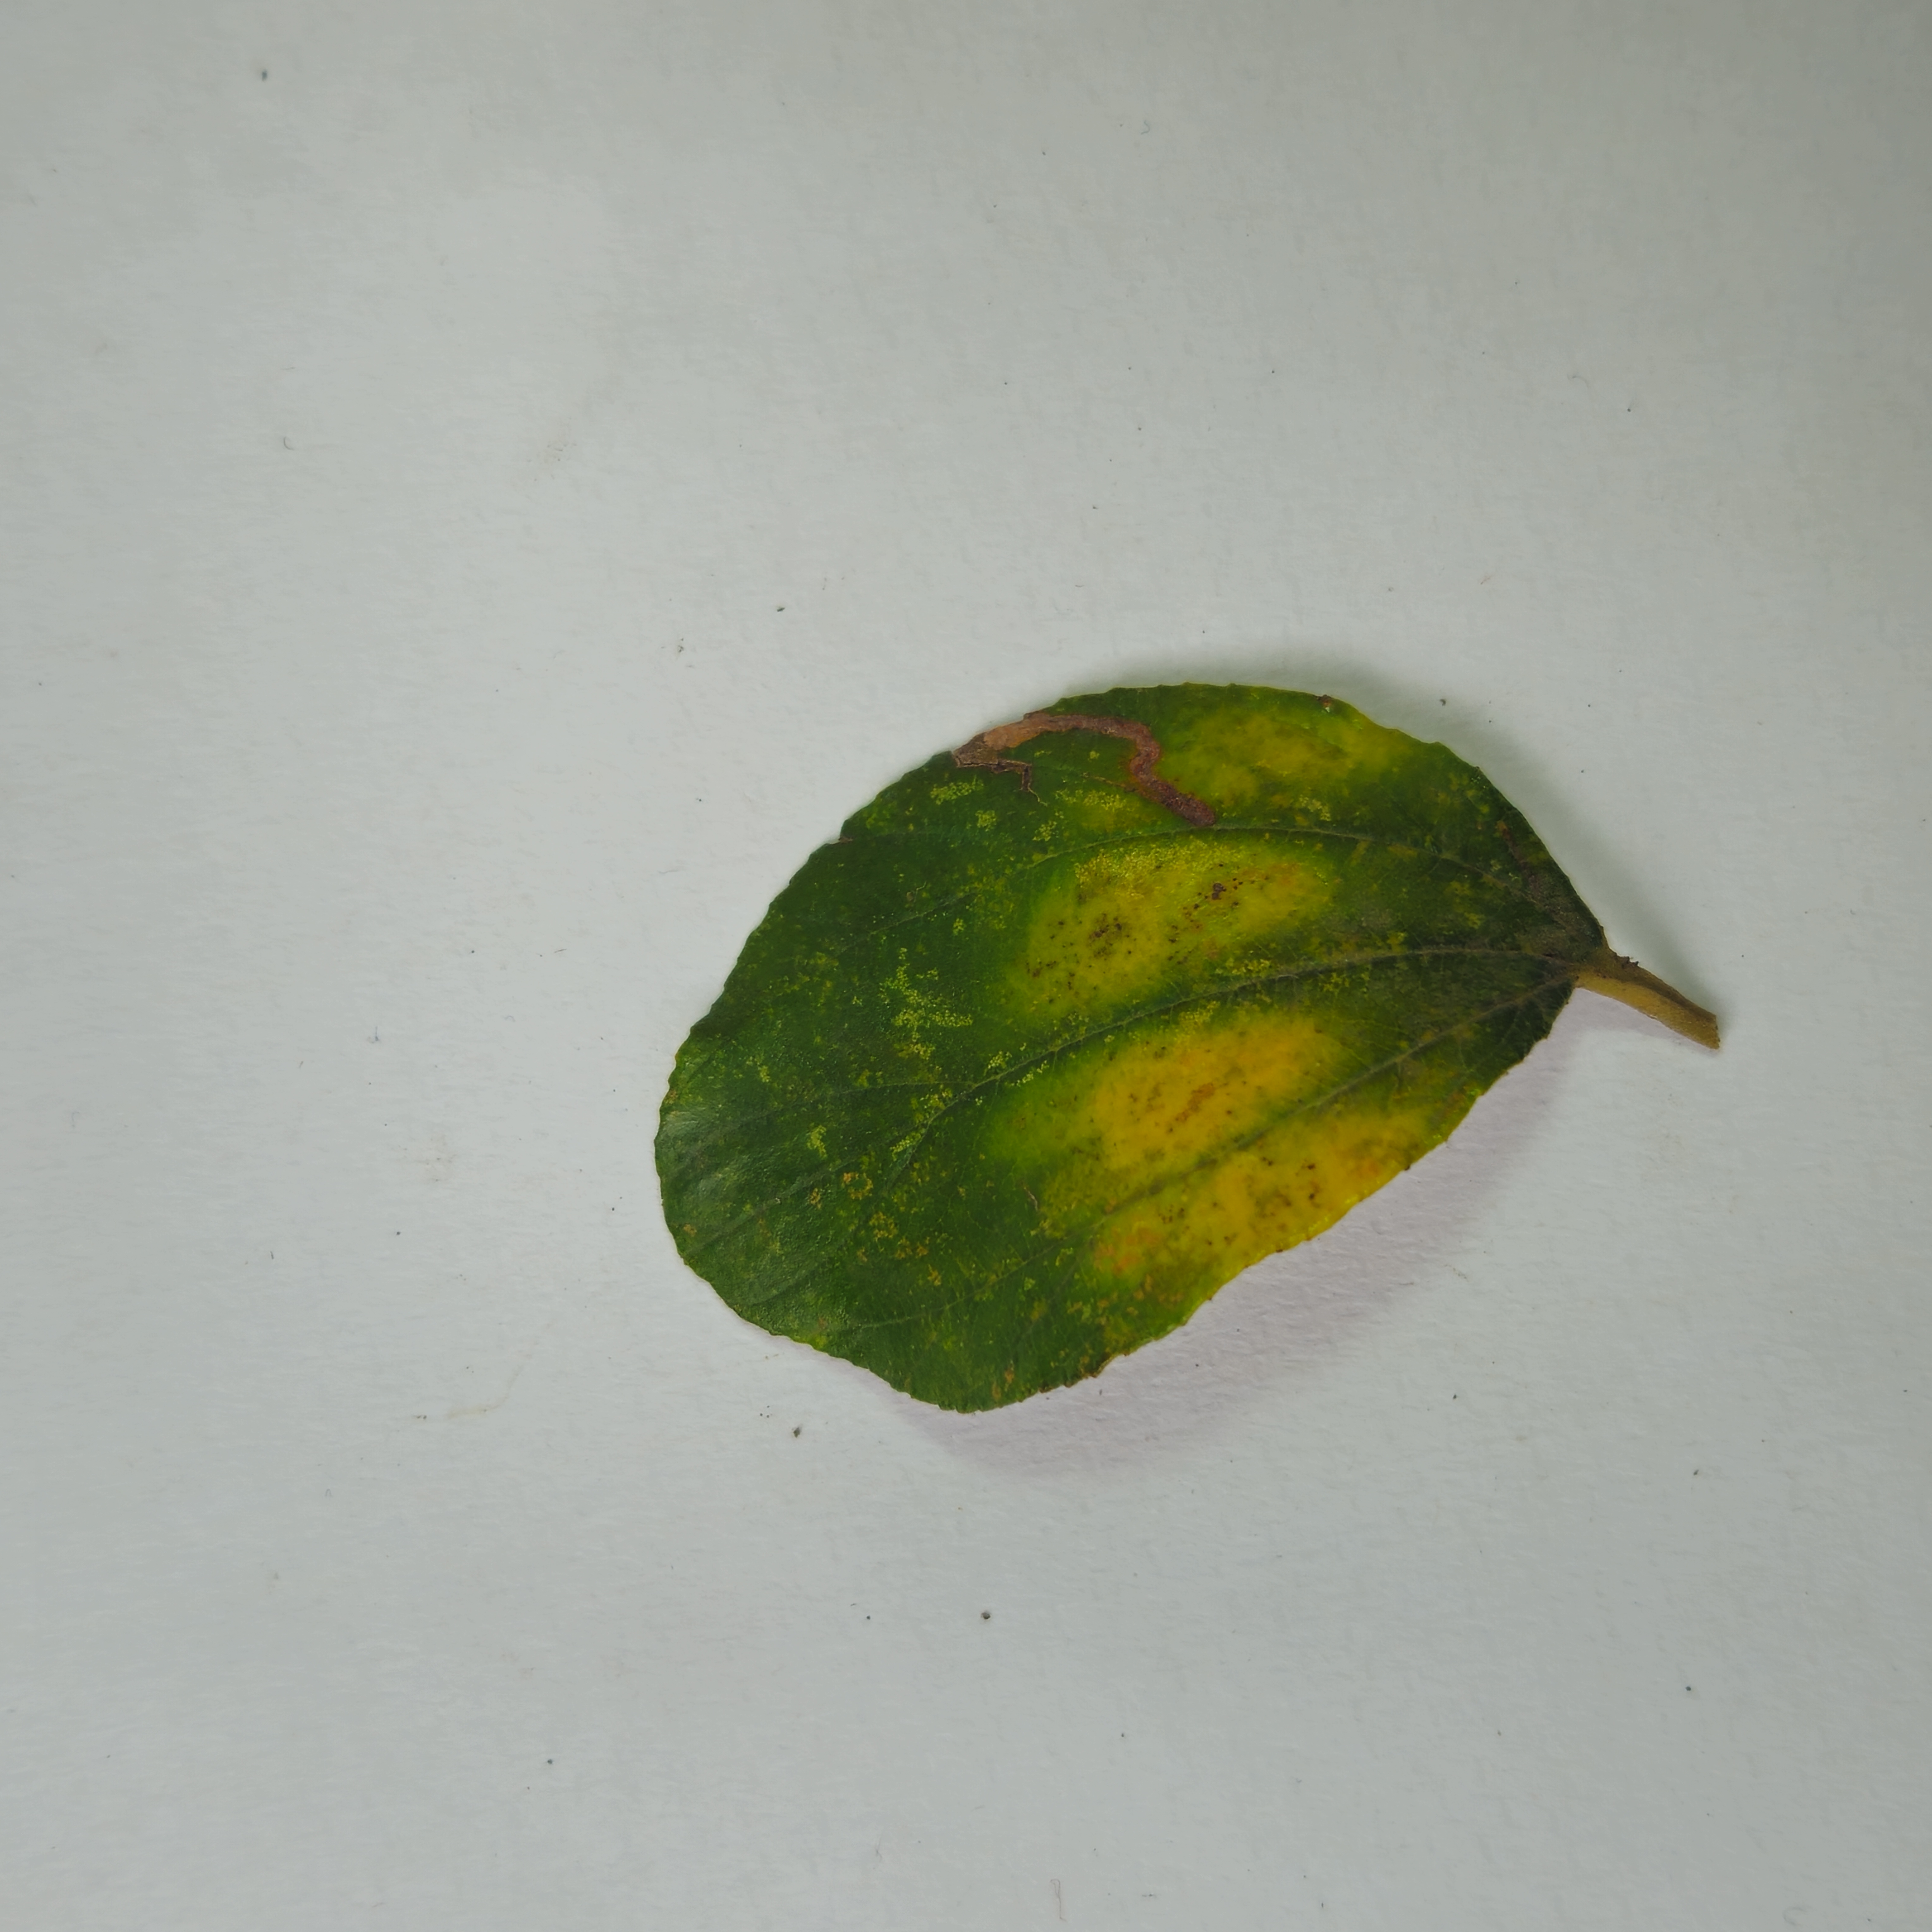
Label: Yellow